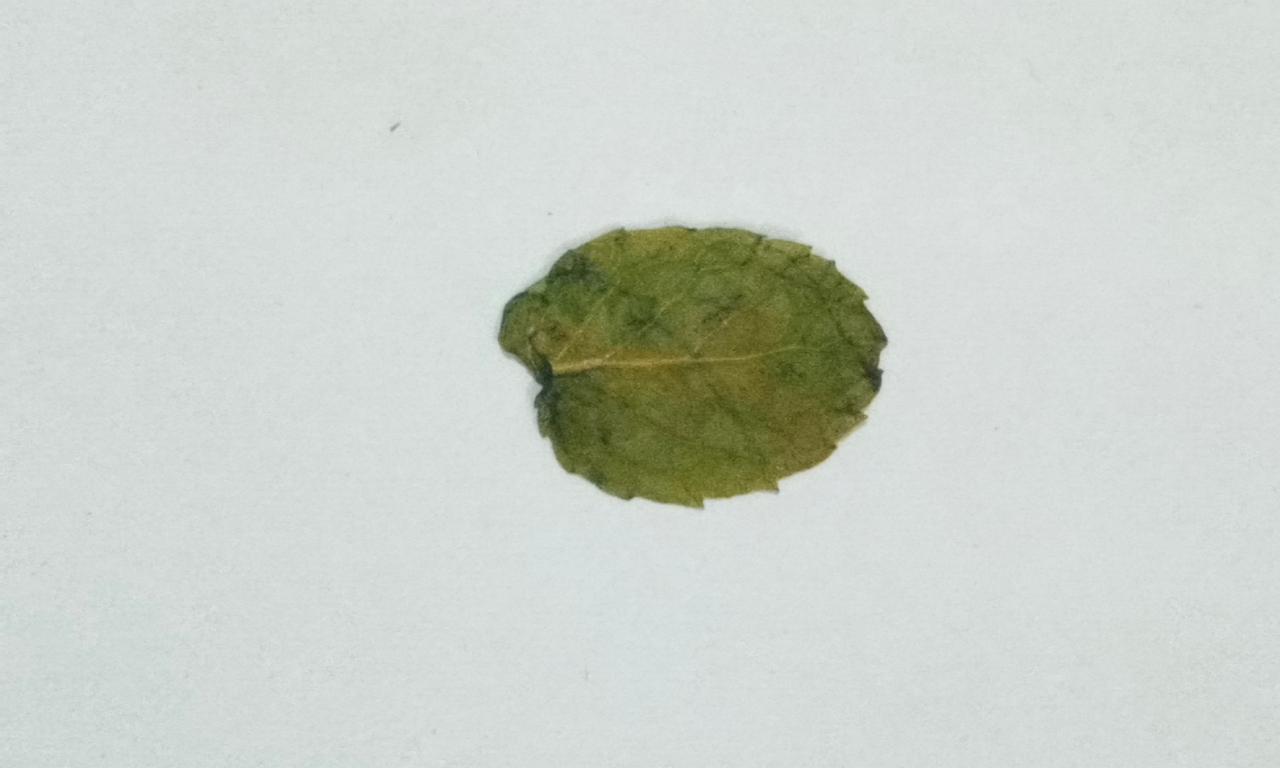
Label: Dried